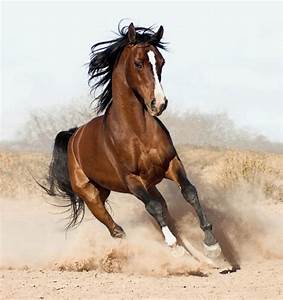
Label: cavallo